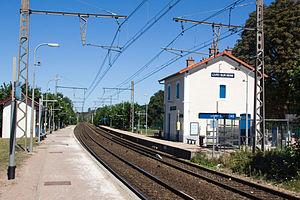
La gare de Livry-sur-Seine est une halte ferroviaire française de la ligne de Corbeil-Essonnes à Montereau, située dans la commune de Livry-sur-Seine.